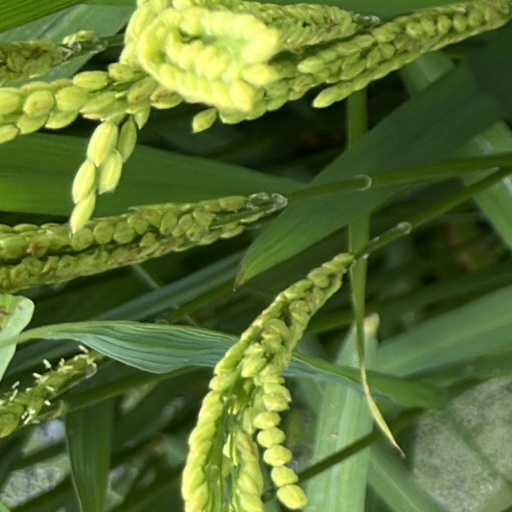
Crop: rice